Galleria delle Vittorie, Palermo

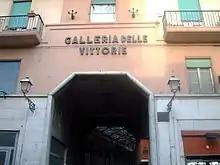
Gallery entrance

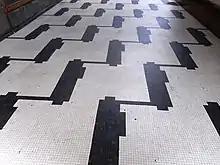
Interlocked fasces in pavement

The Galleria delle Vittorie (Gallery of the Victories) was built as a commercial mall with an entrance on 301 Via Maqueda in central Palermo, region of Sicily, Italy. The five story structure has deteriorated over the decades, though restoration was attempted.